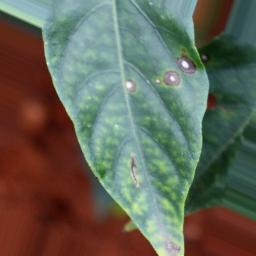
Label: cercospora